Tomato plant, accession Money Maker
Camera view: horizontal (90 deg, fisheye); turntable rotation: 180 degrees
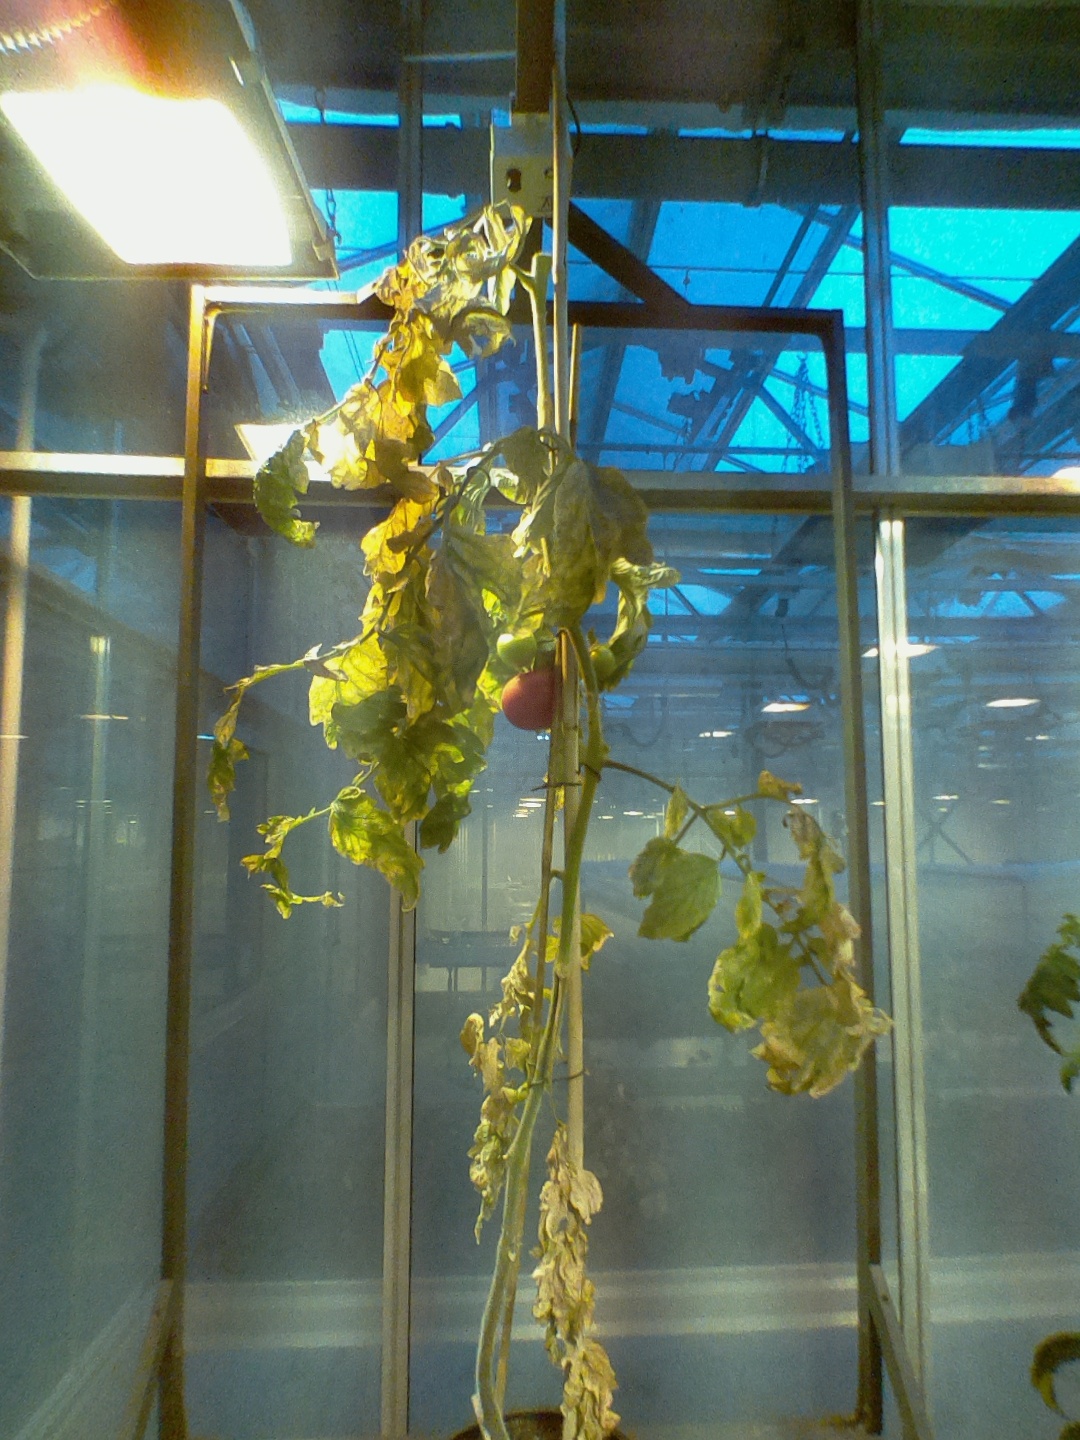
BBCH growth stage 81: 10%-20% of fruits show typical fully ripe color